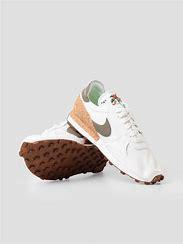
Brand: Nike
Model: Dbreak Type